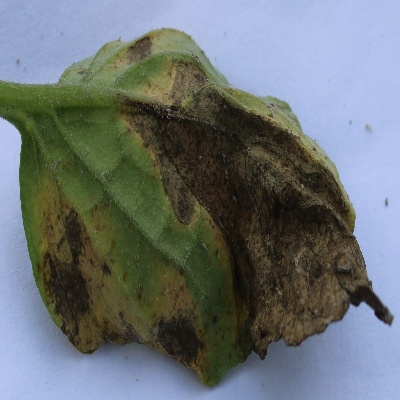
Crop: Tomato
Condition: leaf blight